Logan Hyperdome

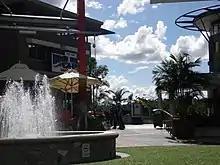
Hyperdome Piazza with Hog's Breath Cafe on the left

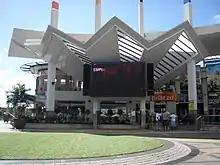
Big screen at the Hyperdome Piazza

Logan Hyperdome Shopping Centre in Shailer Park, Queensland, is the largest shopping centre in Logan City and one of the largest single storey shopping centres in Australia.